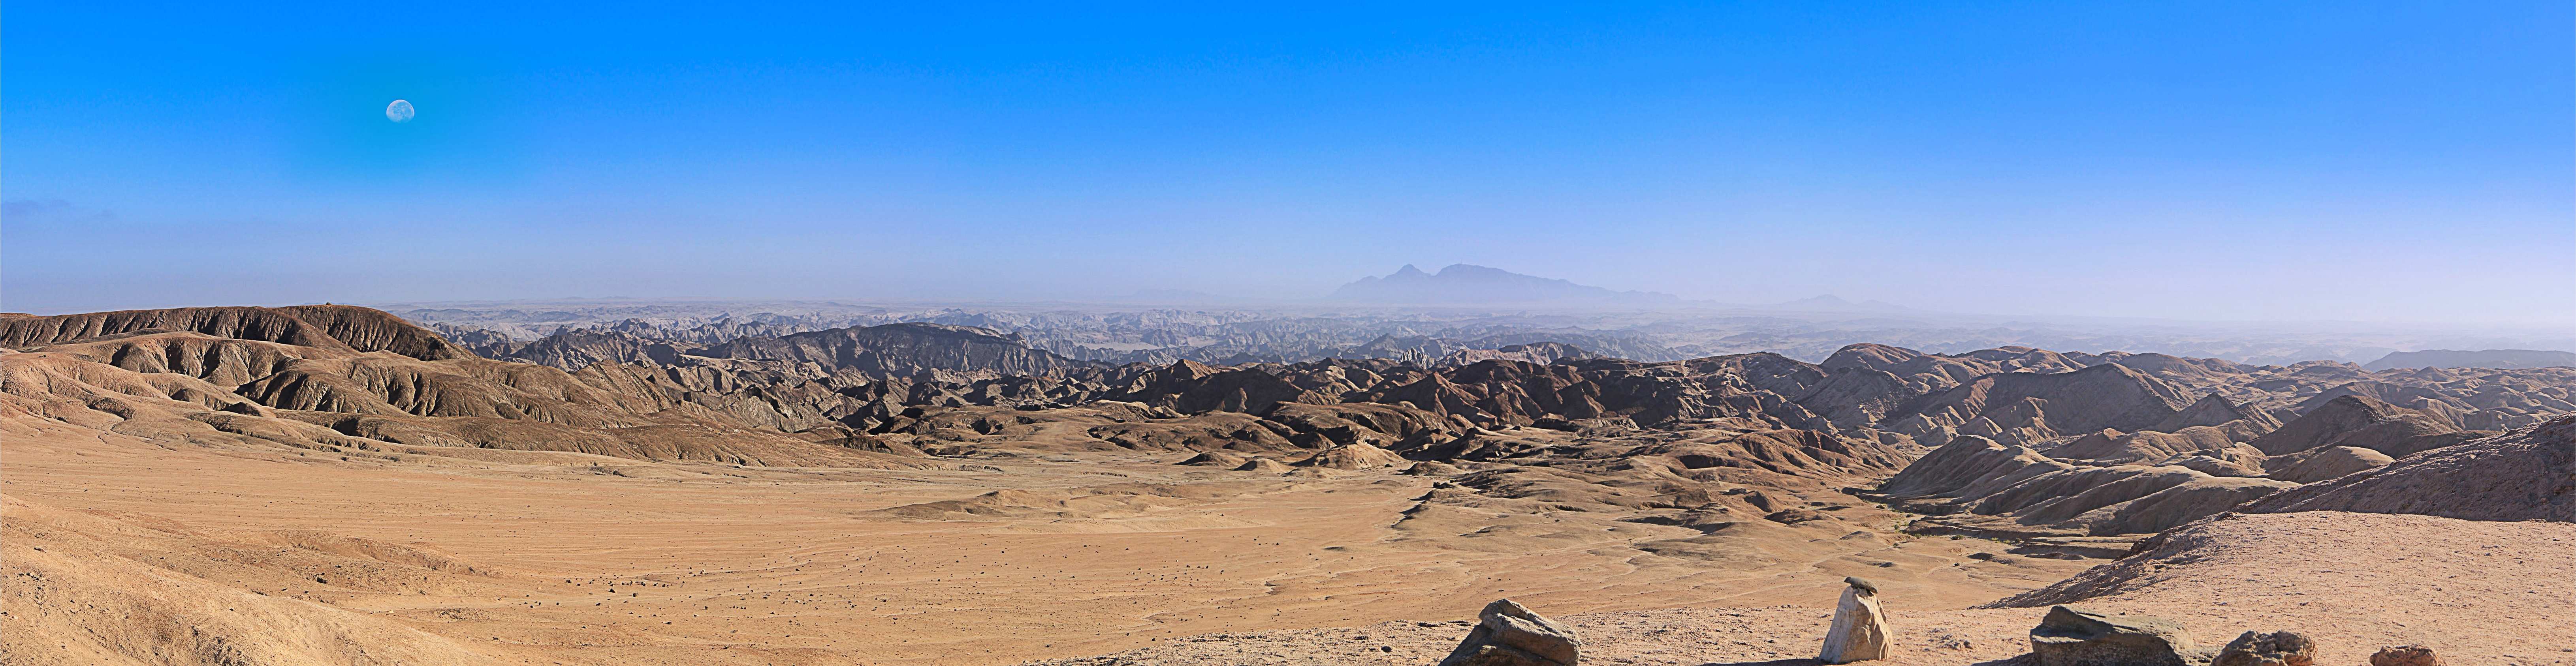
landscape, wilderness, mountain, sky, desert, valley, panorama, africa, freedom, moon, plain, mountain landscape, badlands, plateau, wide, sahara, wadi, butte, landform, erg, namibia, lunar landscape, natural environment, geographical feature, aeolian landform, mountainous landforms